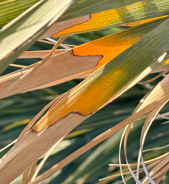
Label: Potassium Deficiency